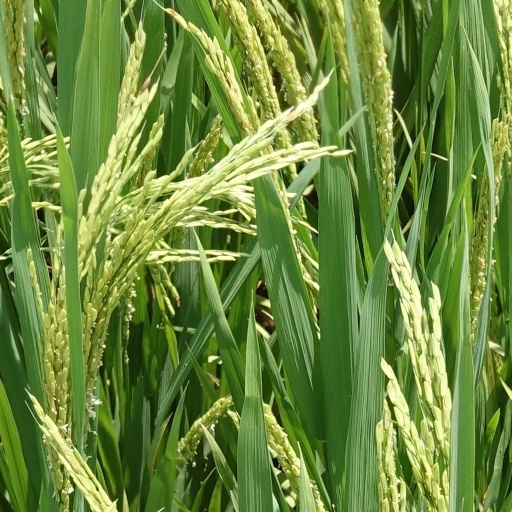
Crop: rice